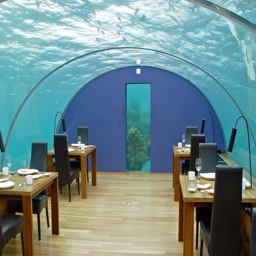
creative and restaurants : unusual institutions from around the world